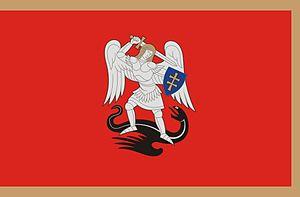
Nemenčinė est une ville de Lituanie ayant en 2011 une population d'environ 5 000 habitants.